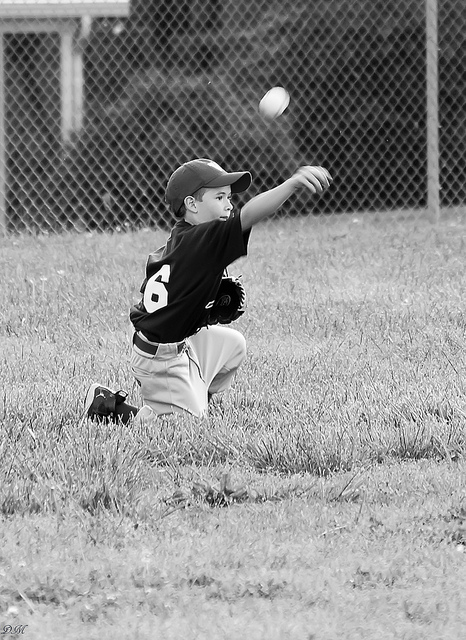
hình ảnh trắng đen của đứa trẻ đang chơi bóng chày trên sân cỏ